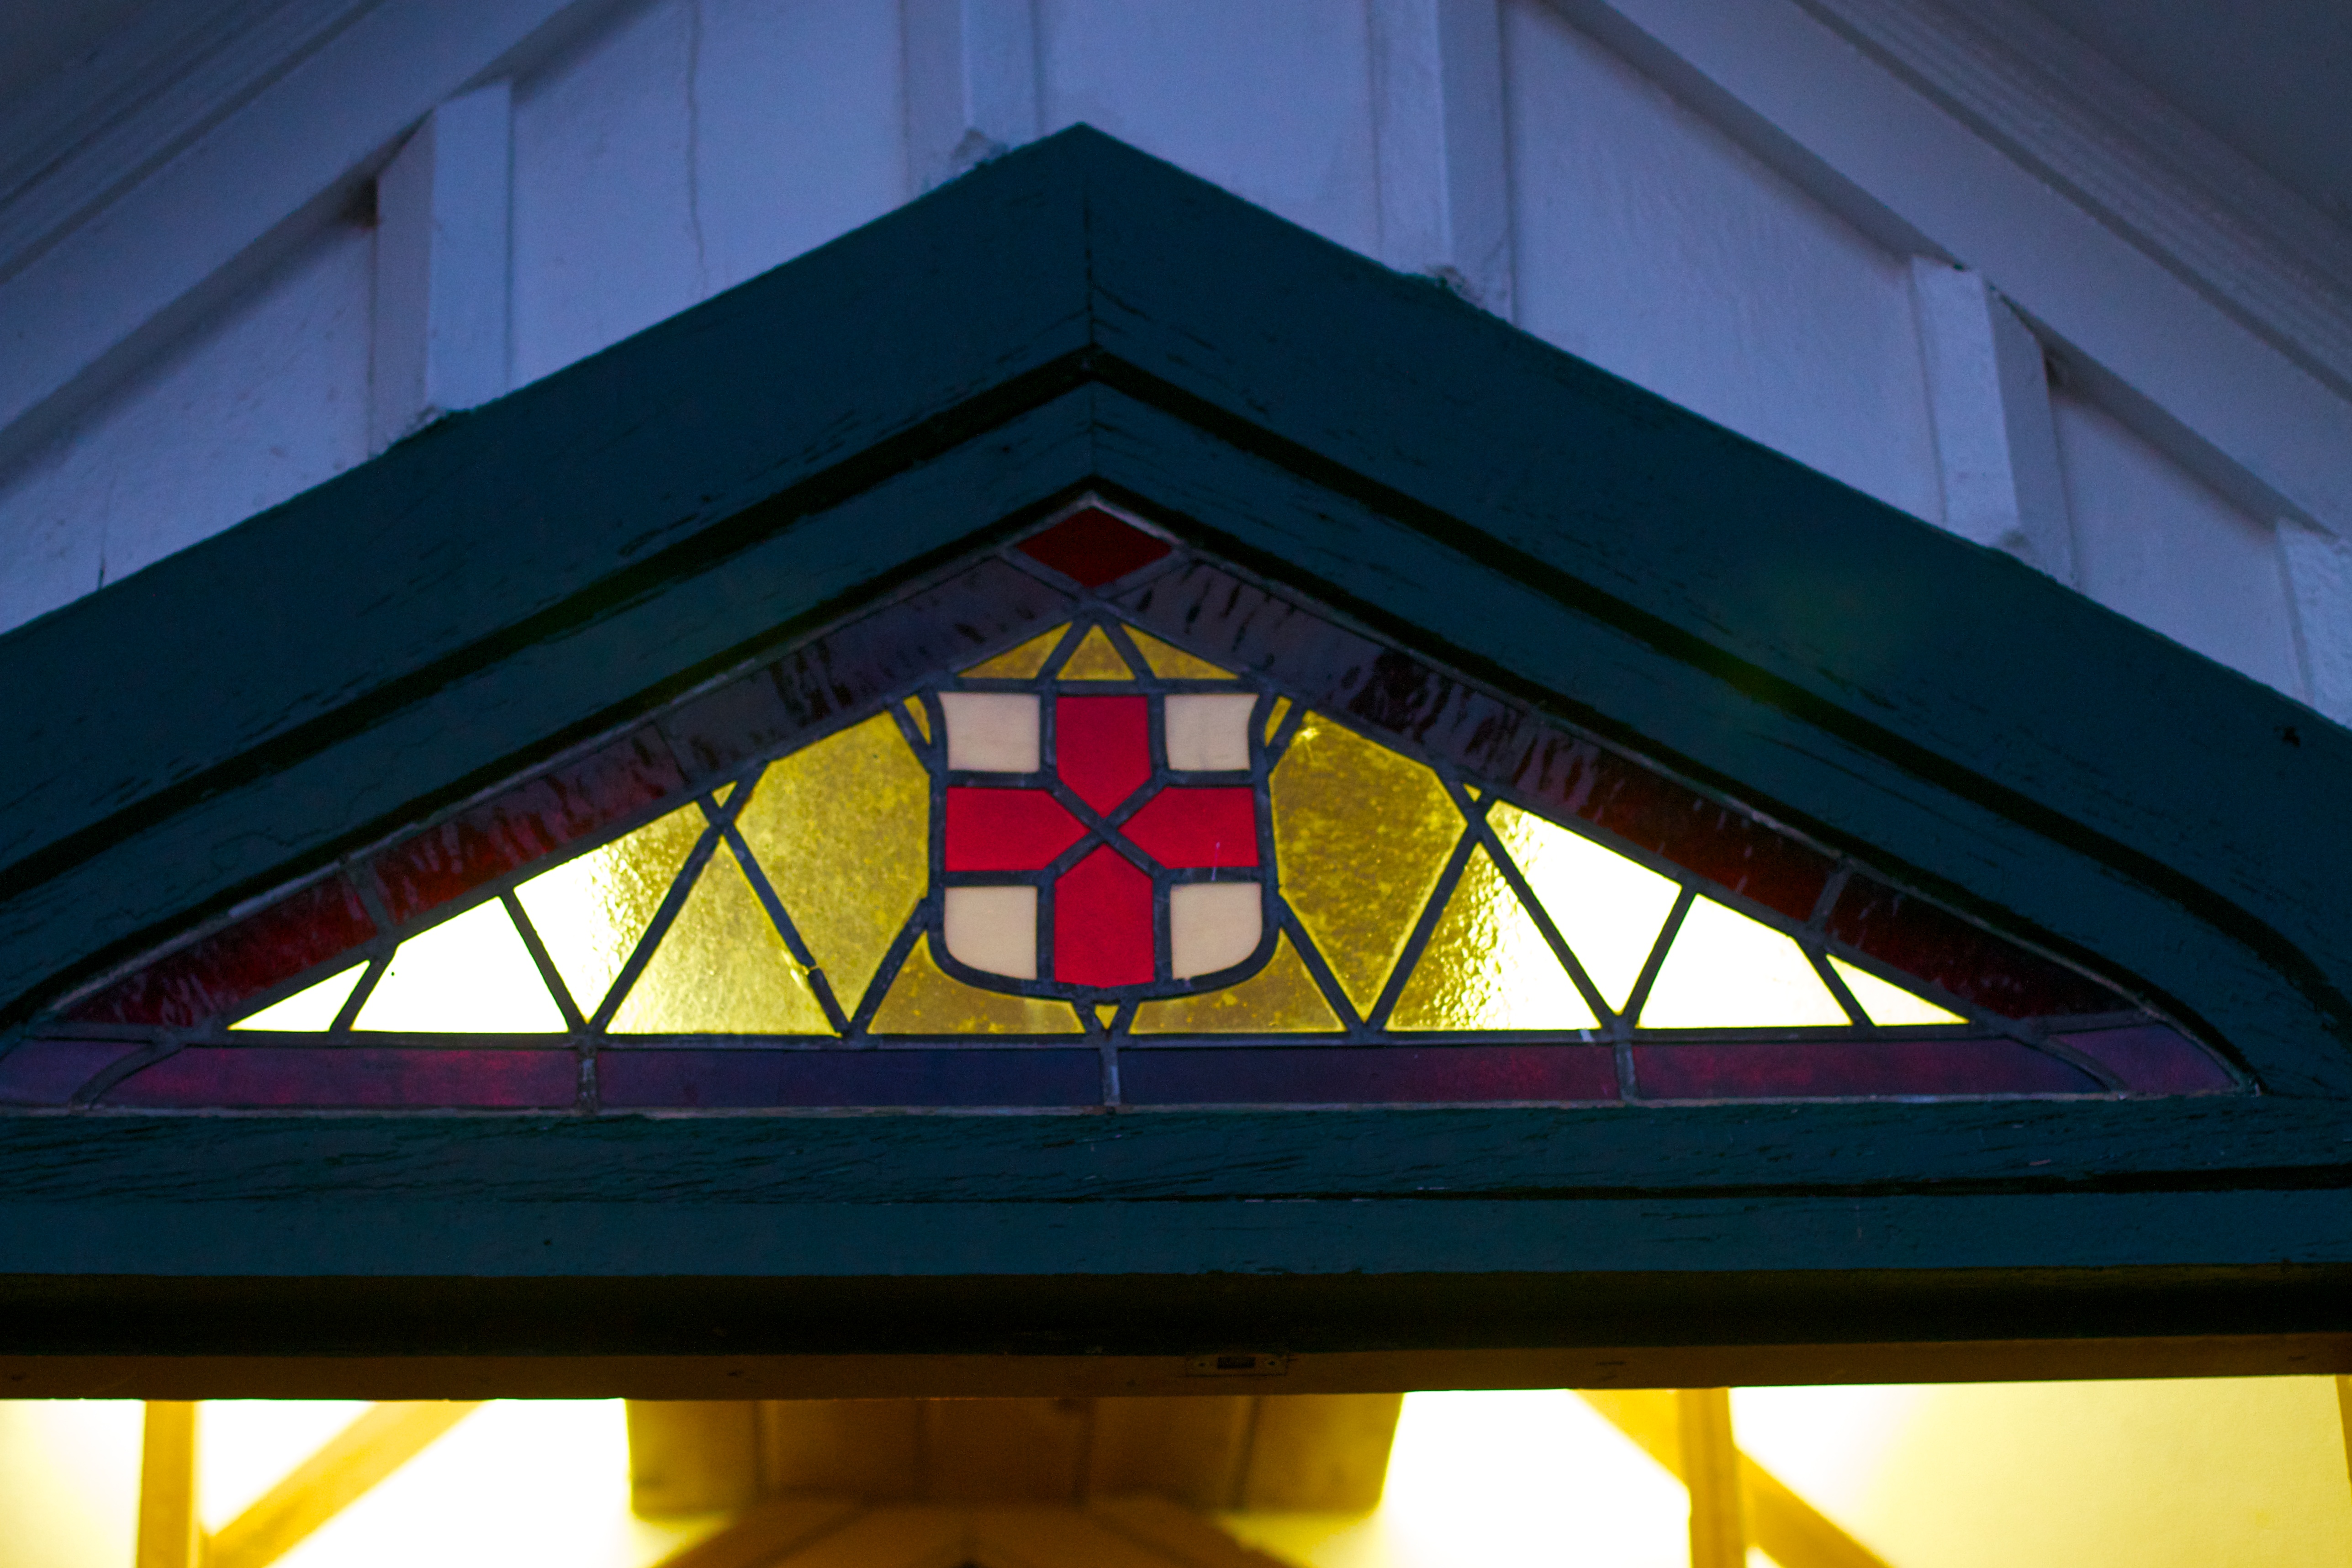
light, window, glass, color, facade, lighting, material, stained glass, symmetry, shape, daylighting